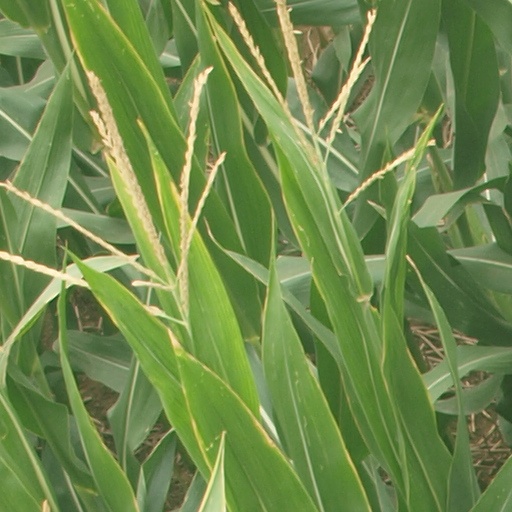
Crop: maize; corn